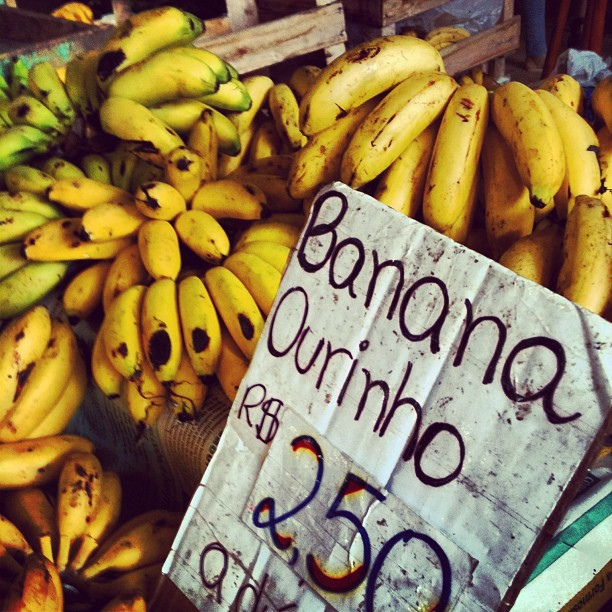
user: Given an image and a question. Answer the question in a short answer. Question: This fruit is high in what common nutrient? Short Answer:
assistant: potassium